Justin Verlander

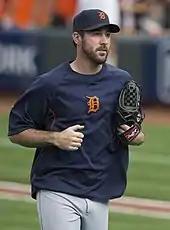
Verlander before Game 1 of the 2014 AL Division Series

By the end of the season, Verlander had won the Triple Crown of pitching in the AL, leading the league in wins (24), strikeouts (250; tied for sixth most in Tigers history) and ERA (2.40). Los Angeles Dodgers left-handed pitcher Clayton Kershaw had clinched the National League (NL) Triple Crown earlier in the week, making it the first season since 1924 featuring a Triple Crown pitcher in both leagues. Verlander also led the AL in innings pitched (251) and win-loss percentage (.828; sixth-best in Tigers history), while posting a Major League best 0.92 WHIP. As of , Verlander remains the most recent pitcher to have pitched 250 innings in one season. Throughout the season, he never had an outing in which he threw fewer than six innings or 100 pitches. Through 2011, Verlander had the best career strikeouts/9 innings percentage in Tigers history (8.3), and the second-best career win-loss percentage (.652; also the fourth-best percentage of all active pitchers).